Kabbadion

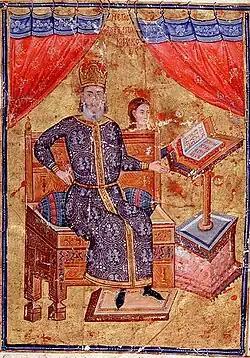
The "megas doux" Alexios Apokaukos in the garb of his office, including a richly-decorated blue "kabbadion"

The kabbadion was a caftan-like garment of oriental origin which became a standard part of court costume in the last centuries of the Byzantine Empire.